François-Léon Clergue

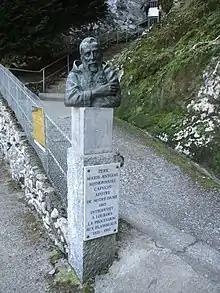
Bust in Lourdes.

François-Léon Clergue (23 December 1825 – 8 February 1907) – in religion Marie-Antoine de Lavaur – was a French Roman Catholic priest and professed member from the Order of Friars Minor Capuchin. He became a popular priest who attracted large crowds when he would preach; he preached around 700 itinerant missions in southern France which would earn him a nickname as the "Apostle of the South". He is also credited with the development of pilgrimages to the shrine in Lourdes where he often visited to preach and to tend to the visiting pilgrims. He was a traditionalist who railed against secularist influences and remained in France in 1880 when religious orders (including his own) were expelled to other European nations; he remained in his deserted convent earning him respect from the authorities who refused to expel him due to his popular rapport with the locals.